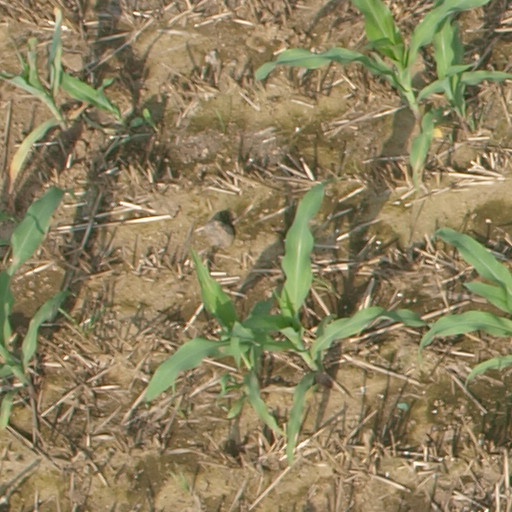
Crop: maize; corn